Bruce Fraser, 1st Baron Fraser of North Cape

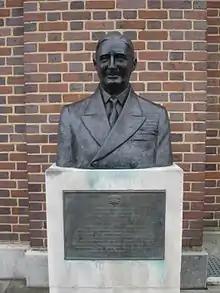
Bust of Admiral Fraser in Portsmouth Dockyard

Fraser was appointed Commander-in-Chief of the Home Fleet in May 1943 and appointed a Knight Commander of the Order of the Bath in the 1943 Birthday Honours. In the role of Commander-in-Chief of the Home Fleet, he commanded the Royal Navy force that destroyed the German battleship "Scharnhorst" at the Battle of the North Cape on 26 December 1943. Units of the Home Fleet regularly escorted convoys to Murmansk in the Soviet Union: Fraser was convinced that "Scharnhorst" would attempt an attack on Convoy JW 55B, and put to sea in his flagship to reach a position between the convoy and the German battleship's base in North Norway. "Scharnhorst" had her fighting ability destroyed by repeated hits from "Duke of York" and her speed reduced by a 14-inch shell hit to a boiler room, which deprived her of the ability to escape. She was then hit by an initial wave of four torpedoes and, after concentrated gunfire and further torpedo attacks, sank at 7.45 pm that night. Thus Fraser avenged the destruction of his old command, HMS "Glorious", by "Scharnhorst" three years earlier. After the action Fraser and his fleet returned to Murmansk for refuelling.